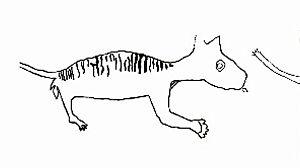
Le lion marsupial est une espèce éteinte de mammifères marsupiaux carnivores qui a vécu en Australie, au cours du Pléistocène. Malgré son nom, il n'est pas étroitement lié au lion, mais fait partie de l'ordre des Diprotodontia, l'un des groupes taxonomiques des Australidelphia.